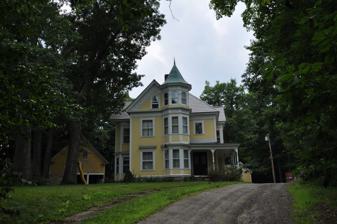
Building: Isabel and Chester Greenwood House
Country: United States of America
Year built: 1896
Historic house in Maine, United States United States historic place Isabel and Chester Greenwood House U.S. National Register of Historic Places Show map of Maine Show map of the United States Location 112 Hill Street, Farmington, Maine Coordinates 44°39′39″N 70°8′52″W / 44.66083°N 70.14778°W / 44.66083; -70.14778 Area 0.5 acres (0.20 ha) Built 1896 Architectural style Queen Anne NRHP reference No. 78000160 Added to NRHP 1978 The Isabel and Chester Greenwood House is an historic house at 112 Hill Street in Farmington, Maine . Built in 1896, it is an architecturally distinctive sophisticated Queen Anne Victorian.  It is also notable as the home of Chester Greenwood , who invented the earmuff . It was listed on the National Register of Historic Places in 1978. Description and history The Greenwood House is a 2 + 1 ⁄ 2 -story wood-frame structure, set on a wooded knoll between Maine State Route 27 and the Sandy River , south of downtown Farmington.  The house as asymmetrical massing typical of the Queen Anne period, its most prominent feature being a three-story octagonal tower topped by a bellcast pyramidal roof.  The lower levels of the tower have rectangular sash windows, while the third level has arched windows, a detail repeated in a large half-story gable project from the hip roof to the left of the tower.  A single-story porch wraps around to the right of the tower, supported by turned posts.  There is delicate sawn woodwork in a frieze band below the main roof, and in the front-facing gable.  The interior of the building also features ornate woodwork characteristic of the period. Chester Greenwood (1858-1937), is locally famous as the inventor of the earmuff , which were manufactured at a local factory and shipped across the colder parts of North America.  Greenwood invented the earmuff at age 15, obtained a patent for it in 1877.  He engaged in many other business endeavours in Farmingtion, including establishing its first telephone exchange (with equipment he manufactured), a bicycle factory, and a machine shop.  His factory building still stands in Farmington on Front Street, as does the Greenwood Block in Main Street. See also National Register of Historic Places listings in Franklin County, Maine References